Diego Sánchez (footballer, born 1987)

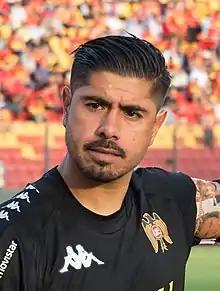
Sánchez with Unión Española in 2019

Diego Ignacio Sánchez Carvajal (born 8 May 1987) is a Chilean footballer that currently plays for the Primera División club Coquimbo Unido as a goalkeeper.